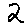
Label: 2